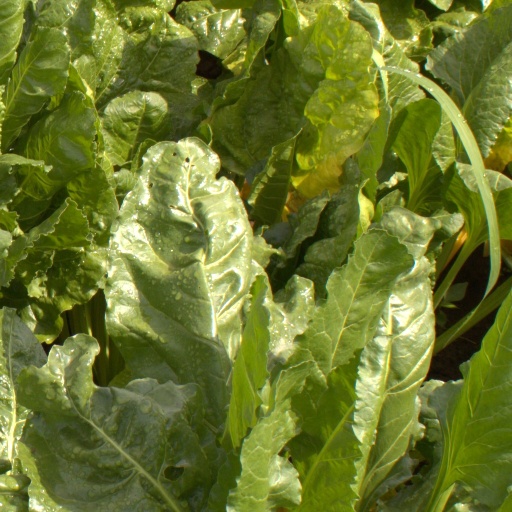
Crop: sugar beet